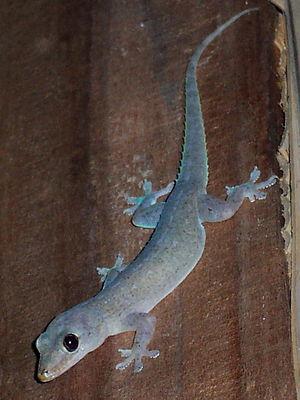
Les Gekkota, ou geckos, forment un infra-ordre de reptiles dont on rencontre les espèces dans de très nombreux pays.